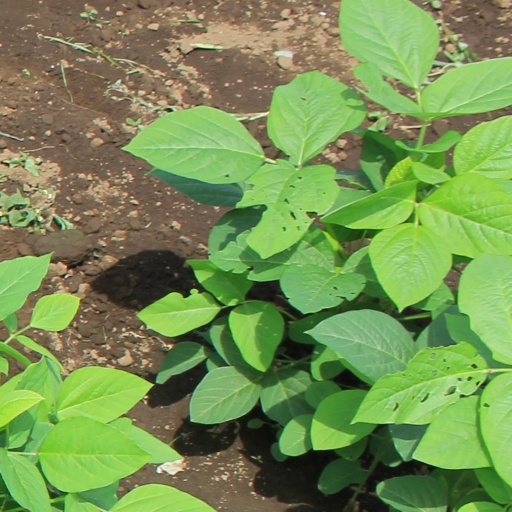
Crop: soybean